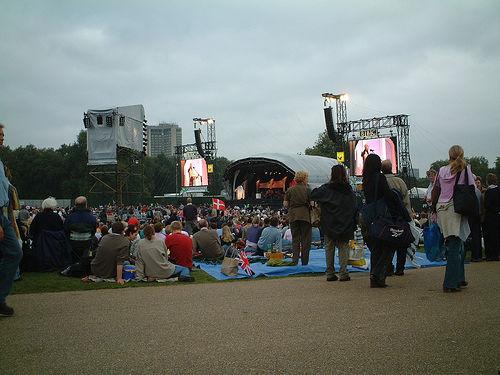
Weather: cloudy or overcast